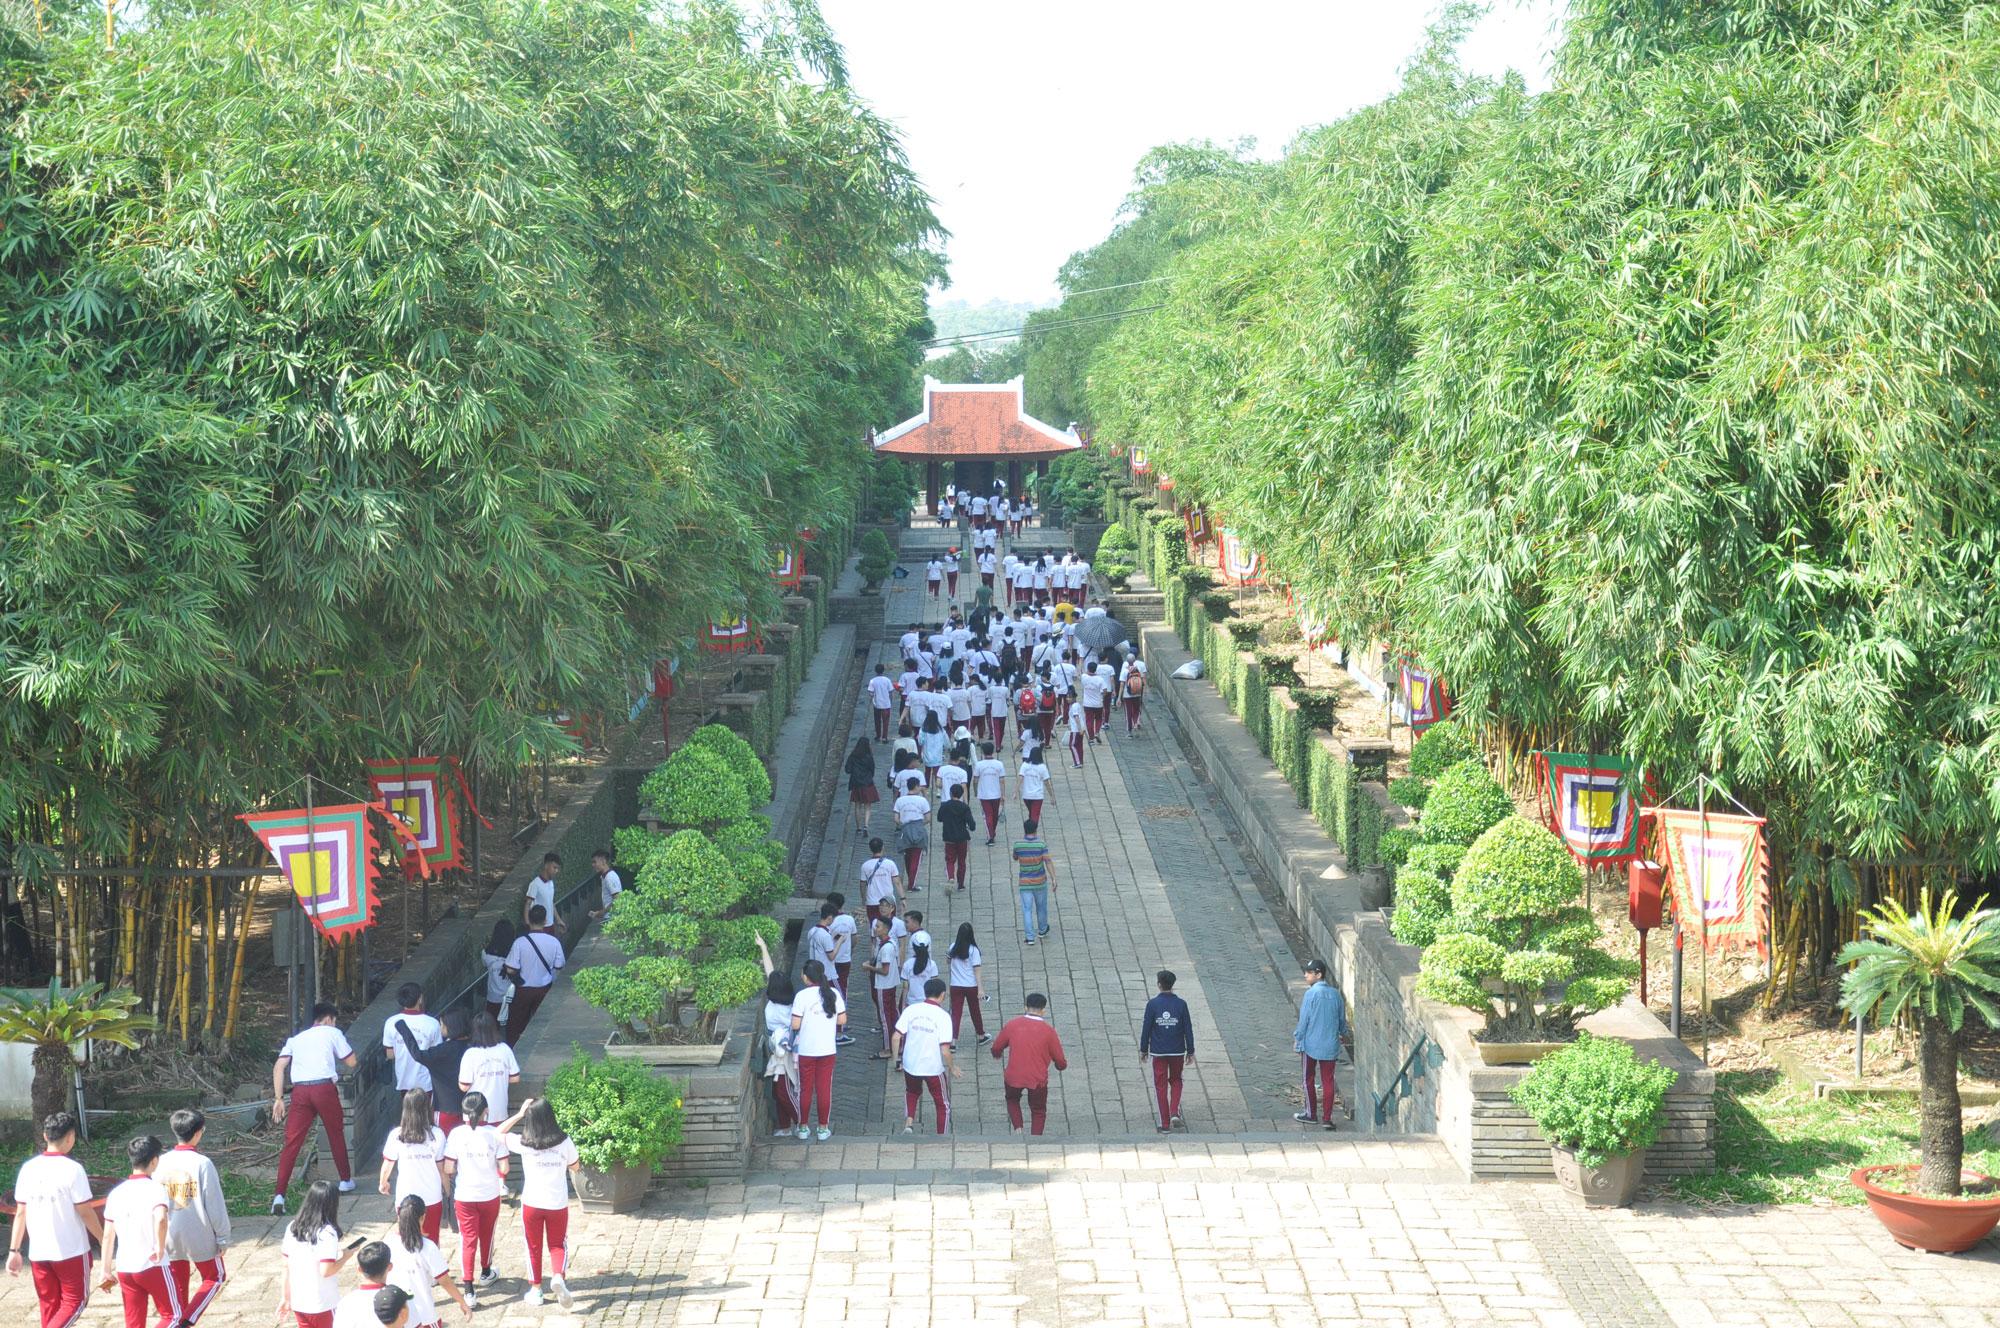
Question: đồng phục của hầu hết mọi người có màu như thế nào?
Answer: áo trắng quần đỏ